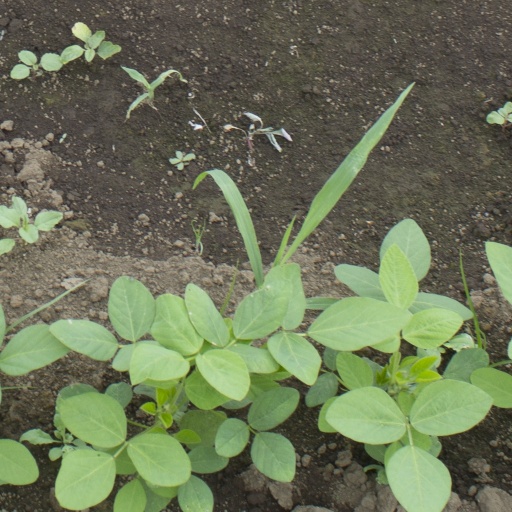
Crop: soybean